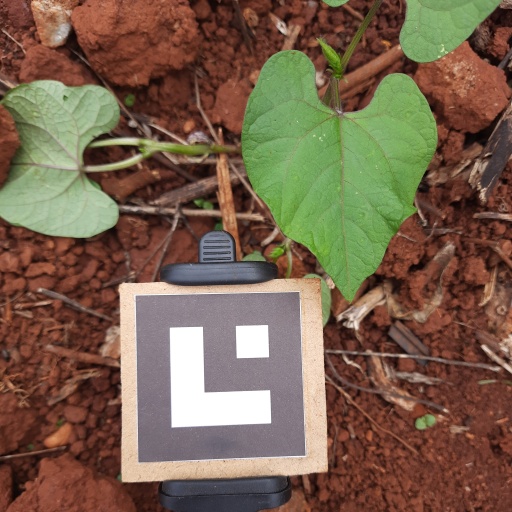
Observations: wavy surface, no eating holes, under shade